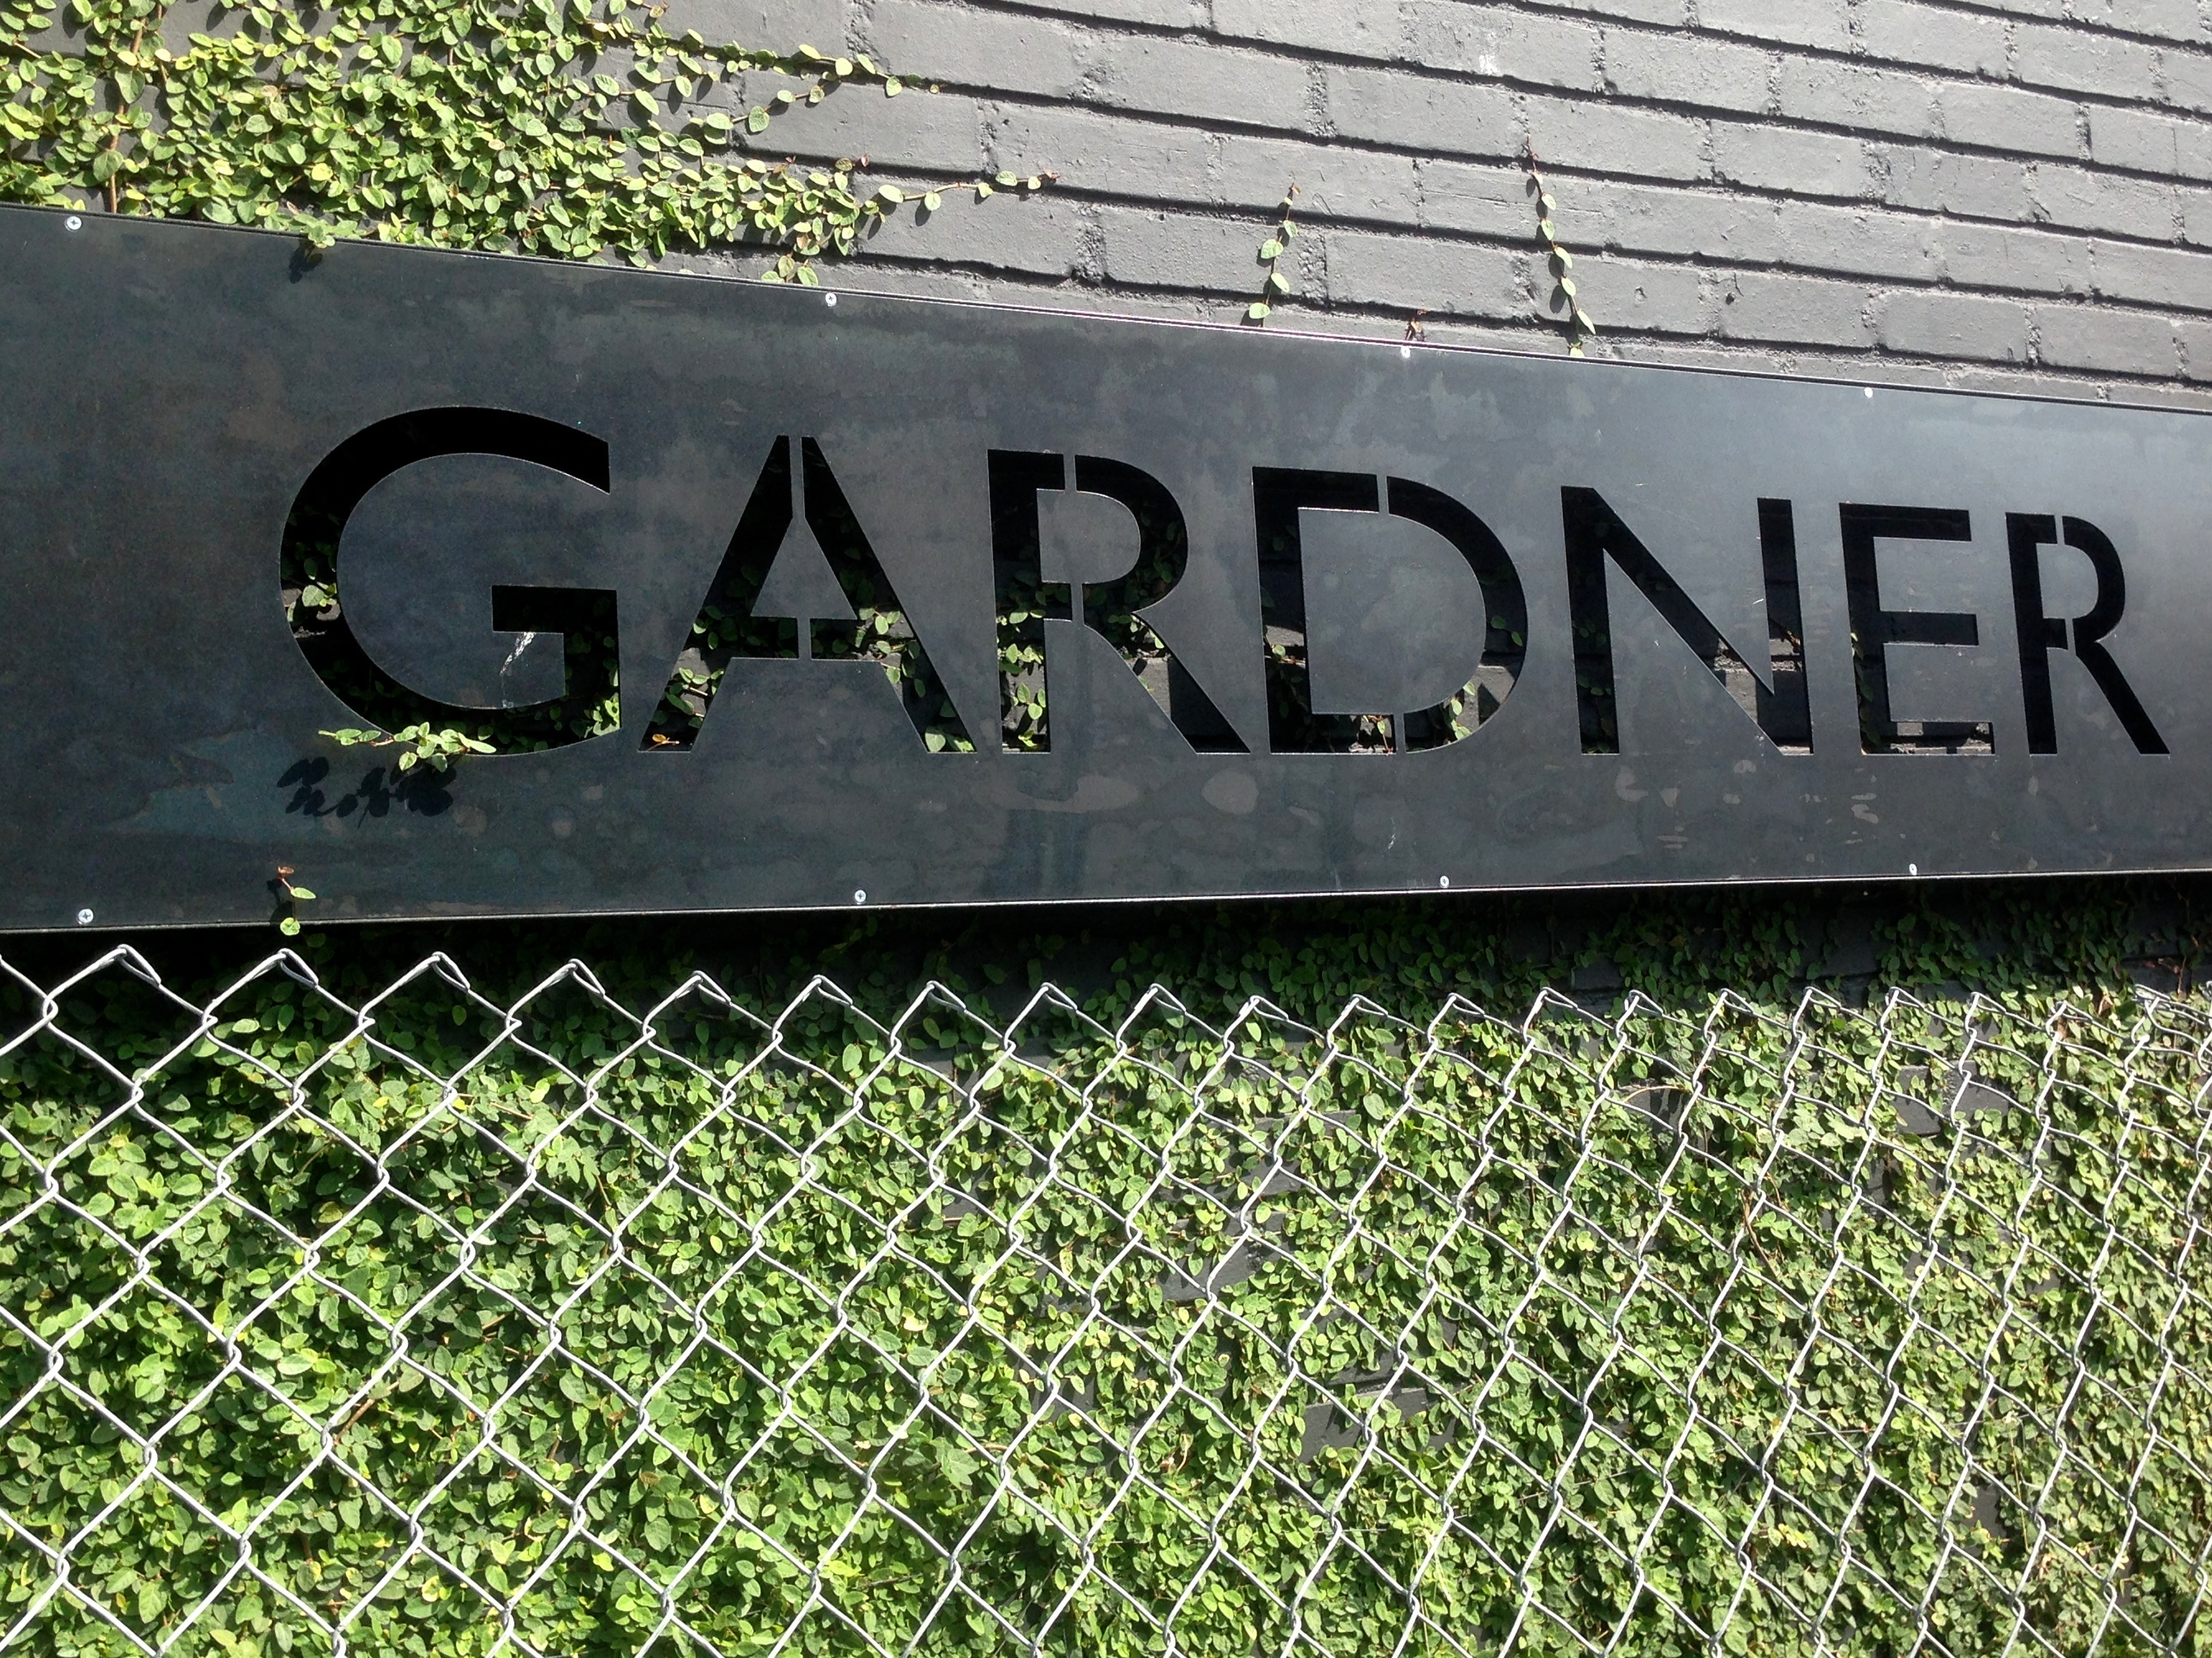
number, sign, green, street sign, signage, lane, california, font, art, losangeles